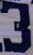
Number: 3